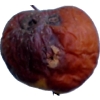
Label: apples